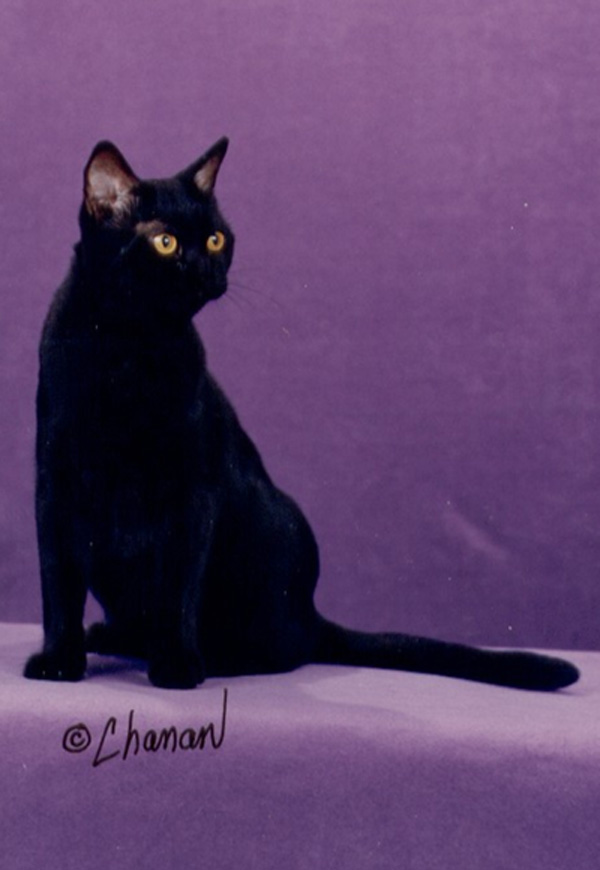
Animal: cat
Breed: bombay